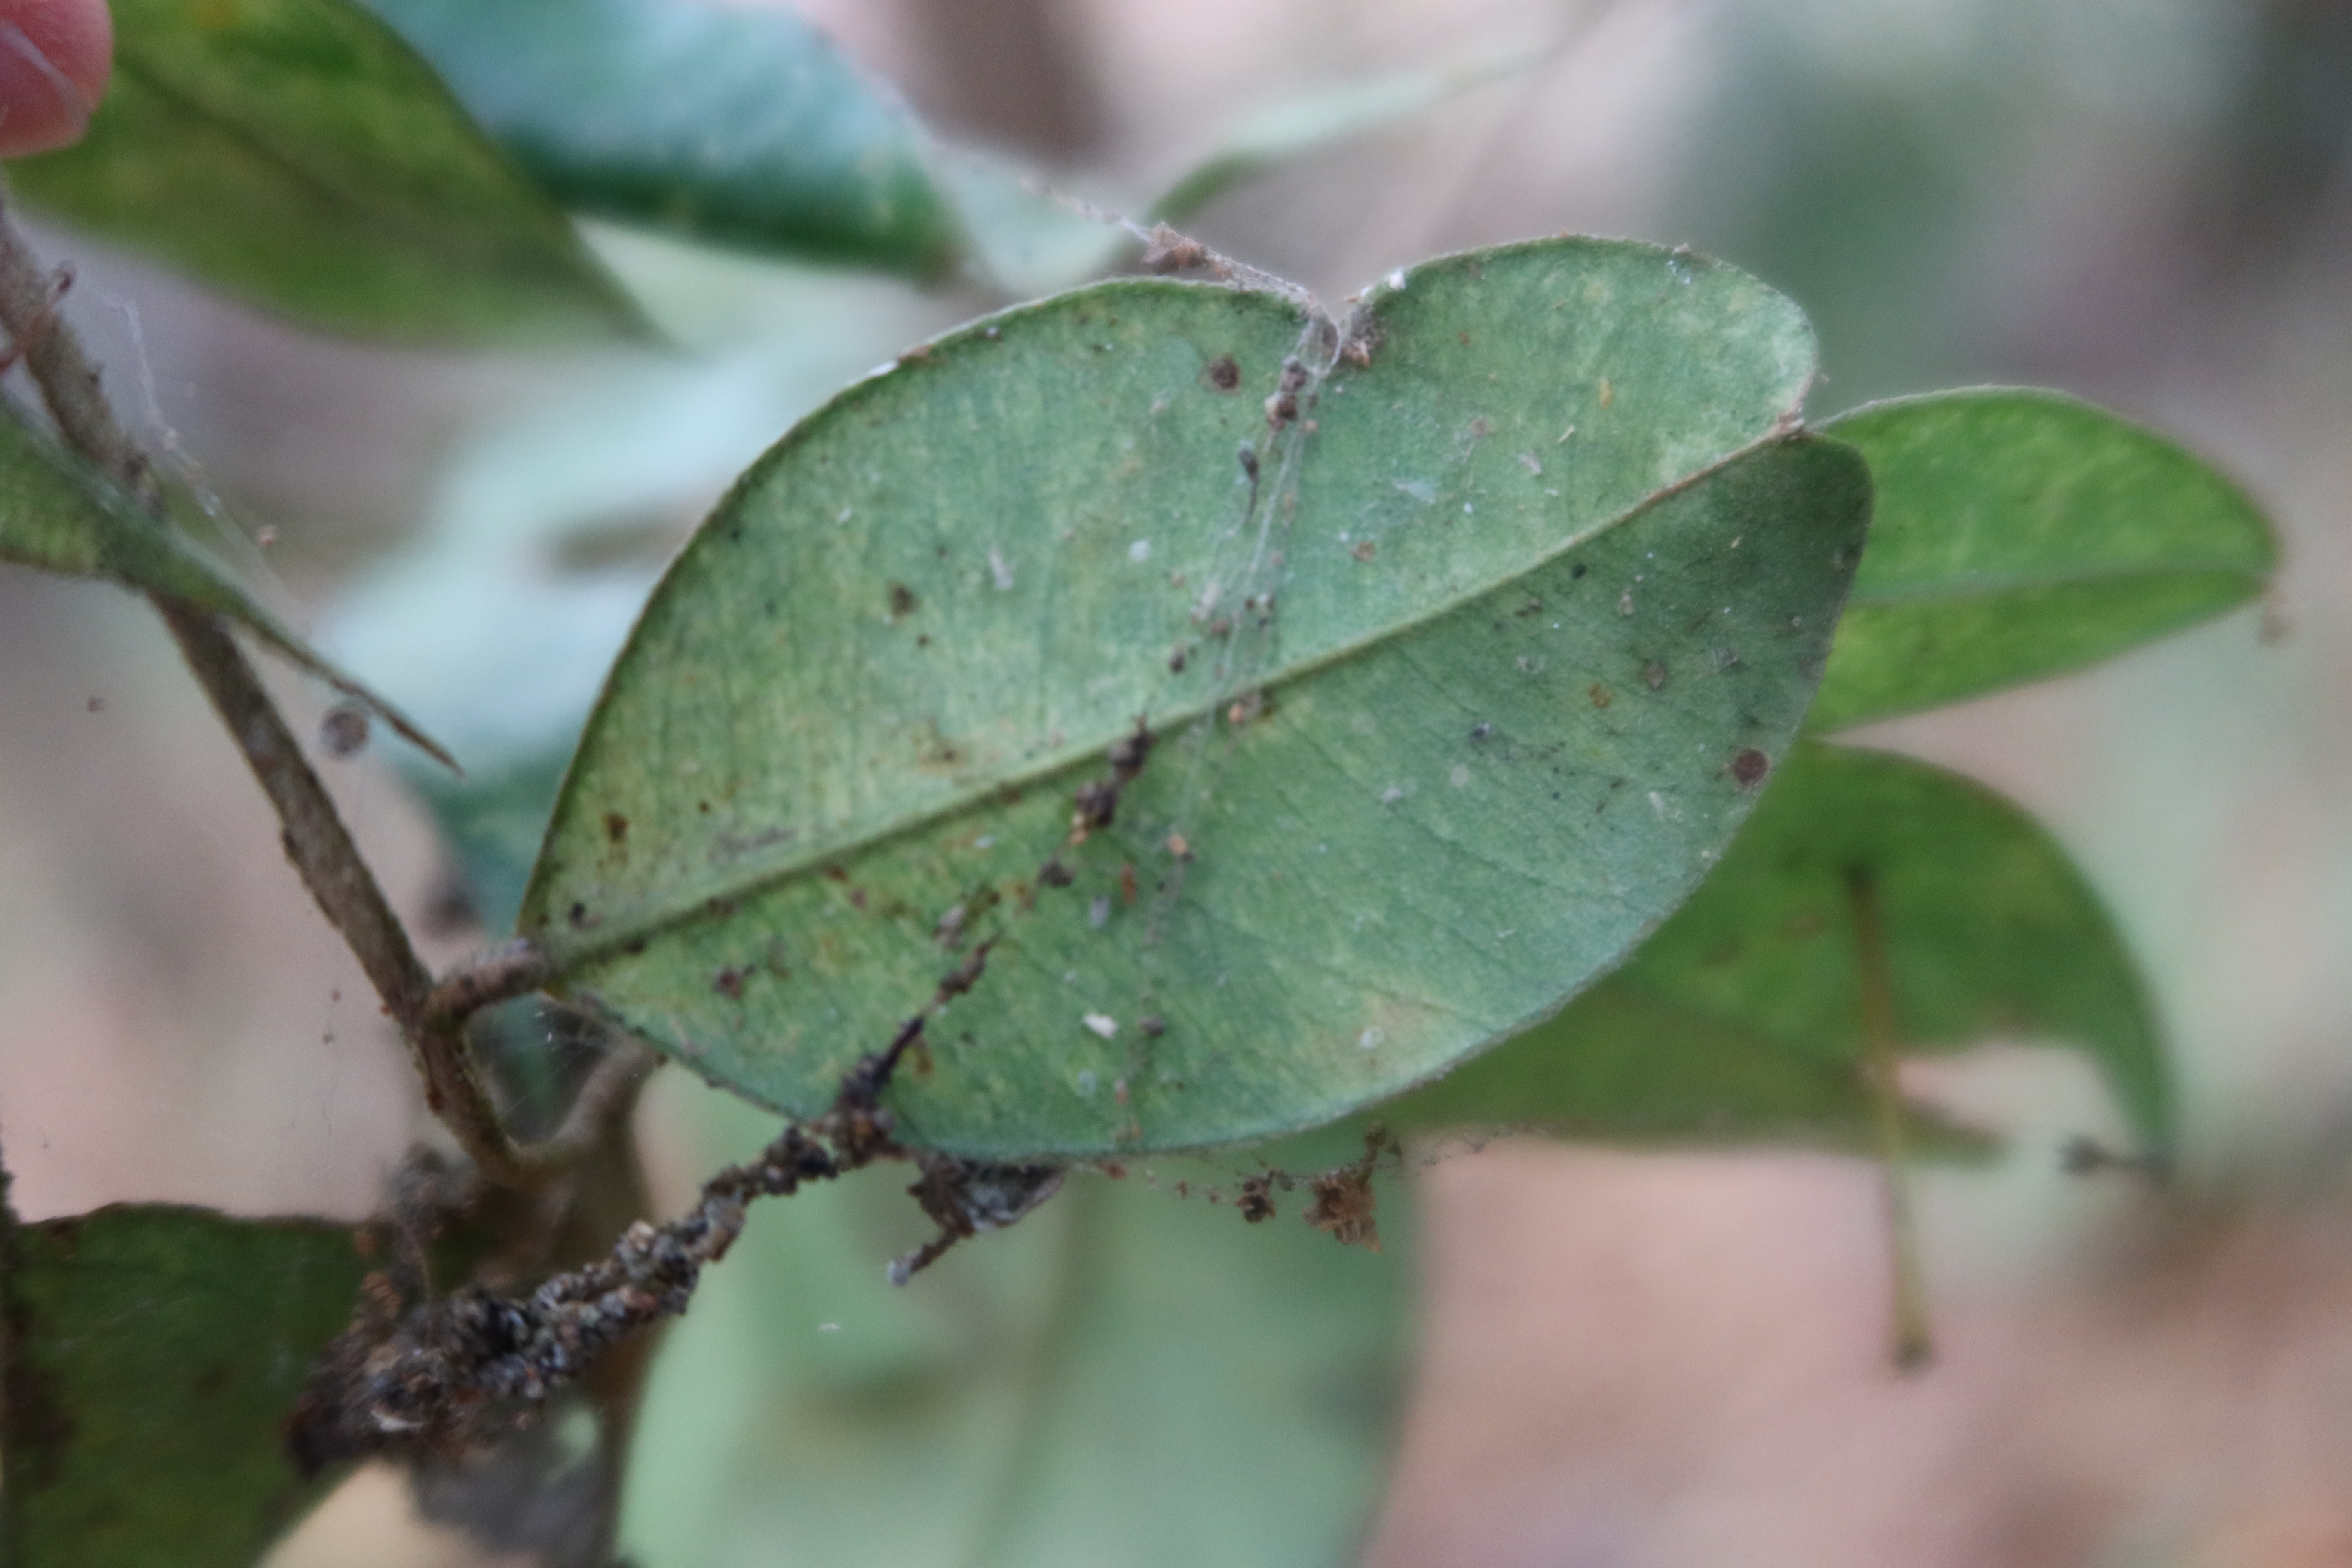
Label: Spiders